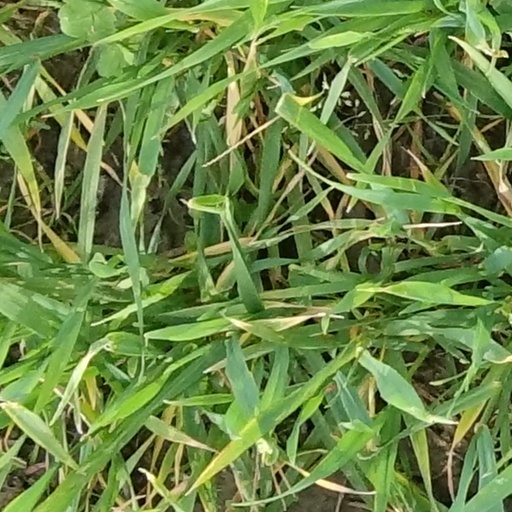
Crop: wheat